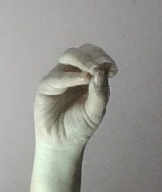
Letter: ha